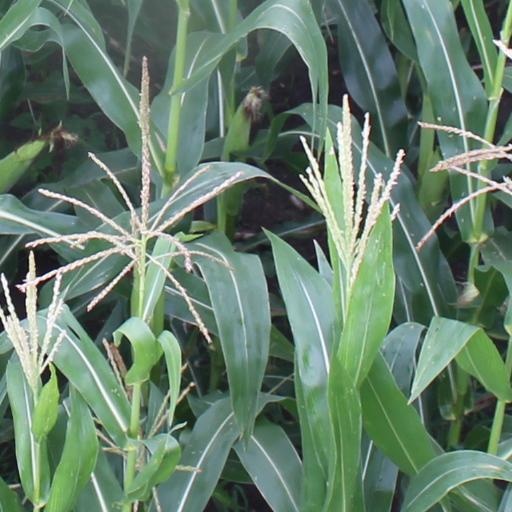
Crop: maize; corn